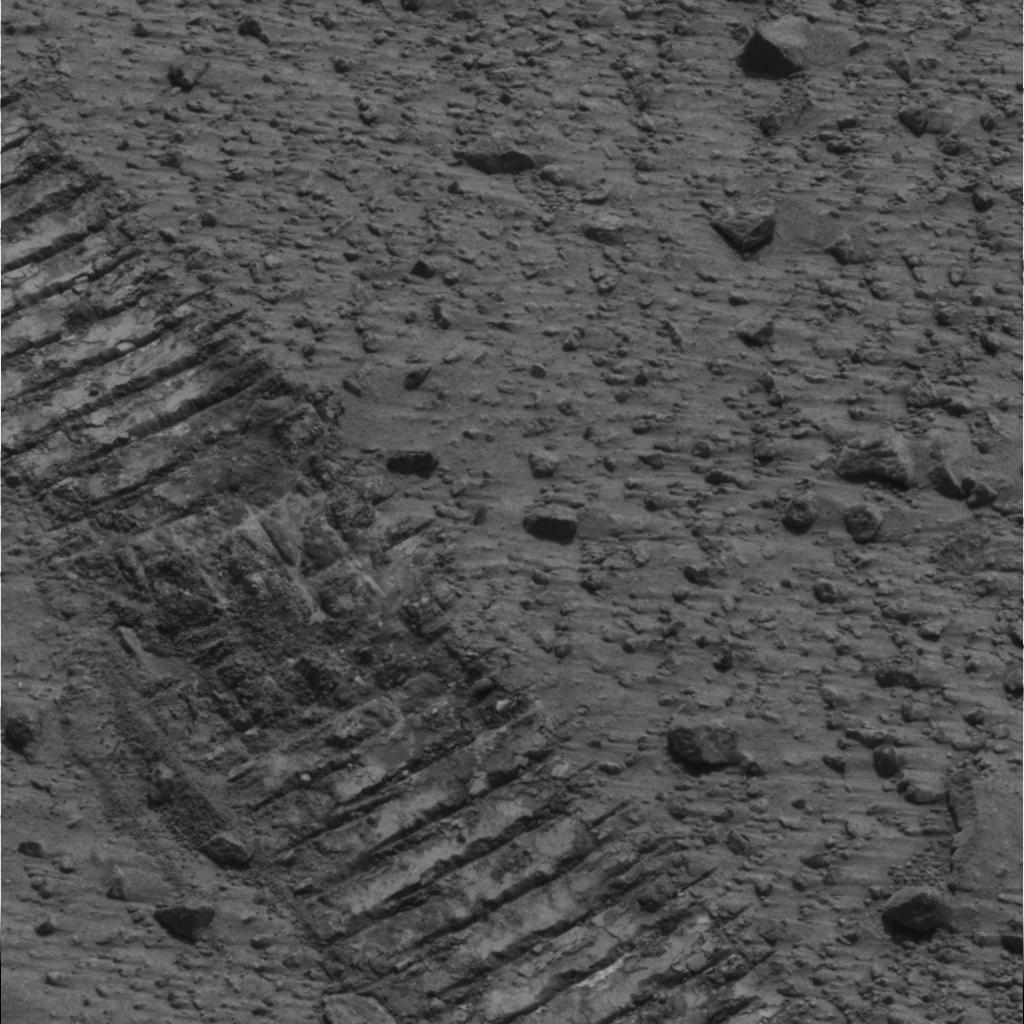
Surface features visible: Rover Tracks, Clasts, Bright Soil, Soil, Nearby Surface